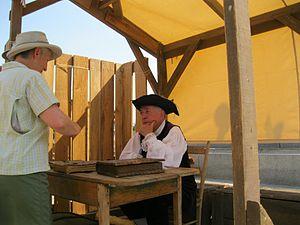
Marché public de Pointe-à-Callière dans l'ambiance du 18e siècle, édition 2012
Jacques Lacoursière, C.M., C.Q., né le 4 mai 1932 à Shawinigan, est un historien et auteur québécois qui se spécialise dans la vulgarisation de l'Histoire du Québec.